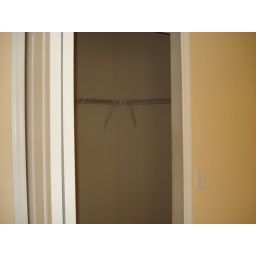
door to room in on right. door to master bathroom is on left. windows to backyard are behind